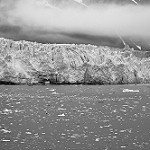
Label: B & W